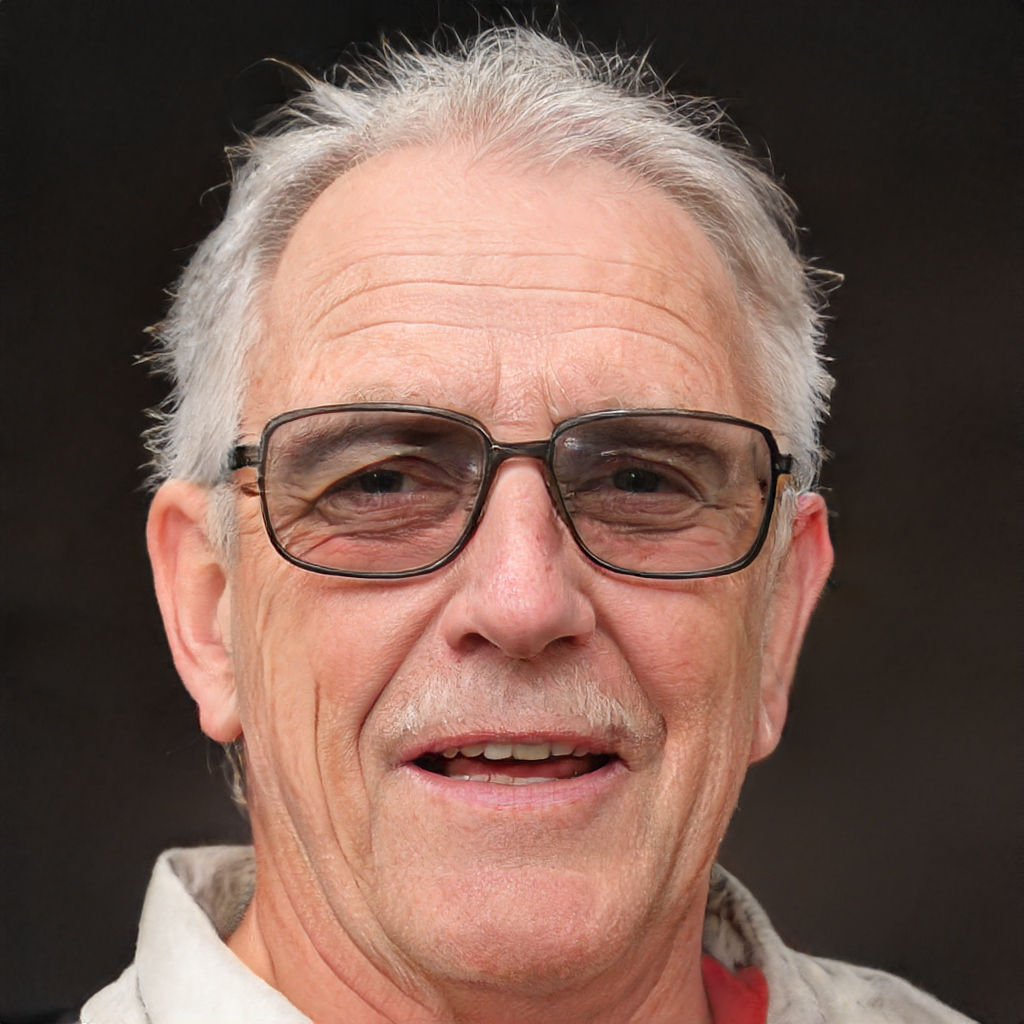
Gender: Male